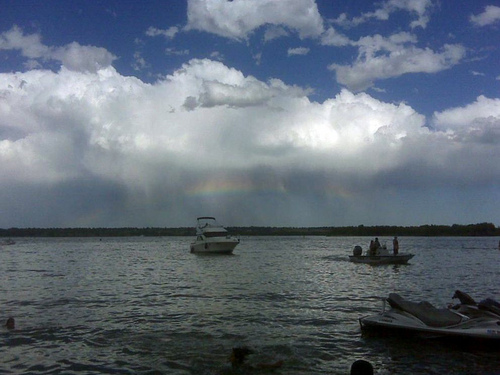
a small boat on a large body of water

A boat floating on a large body of water.